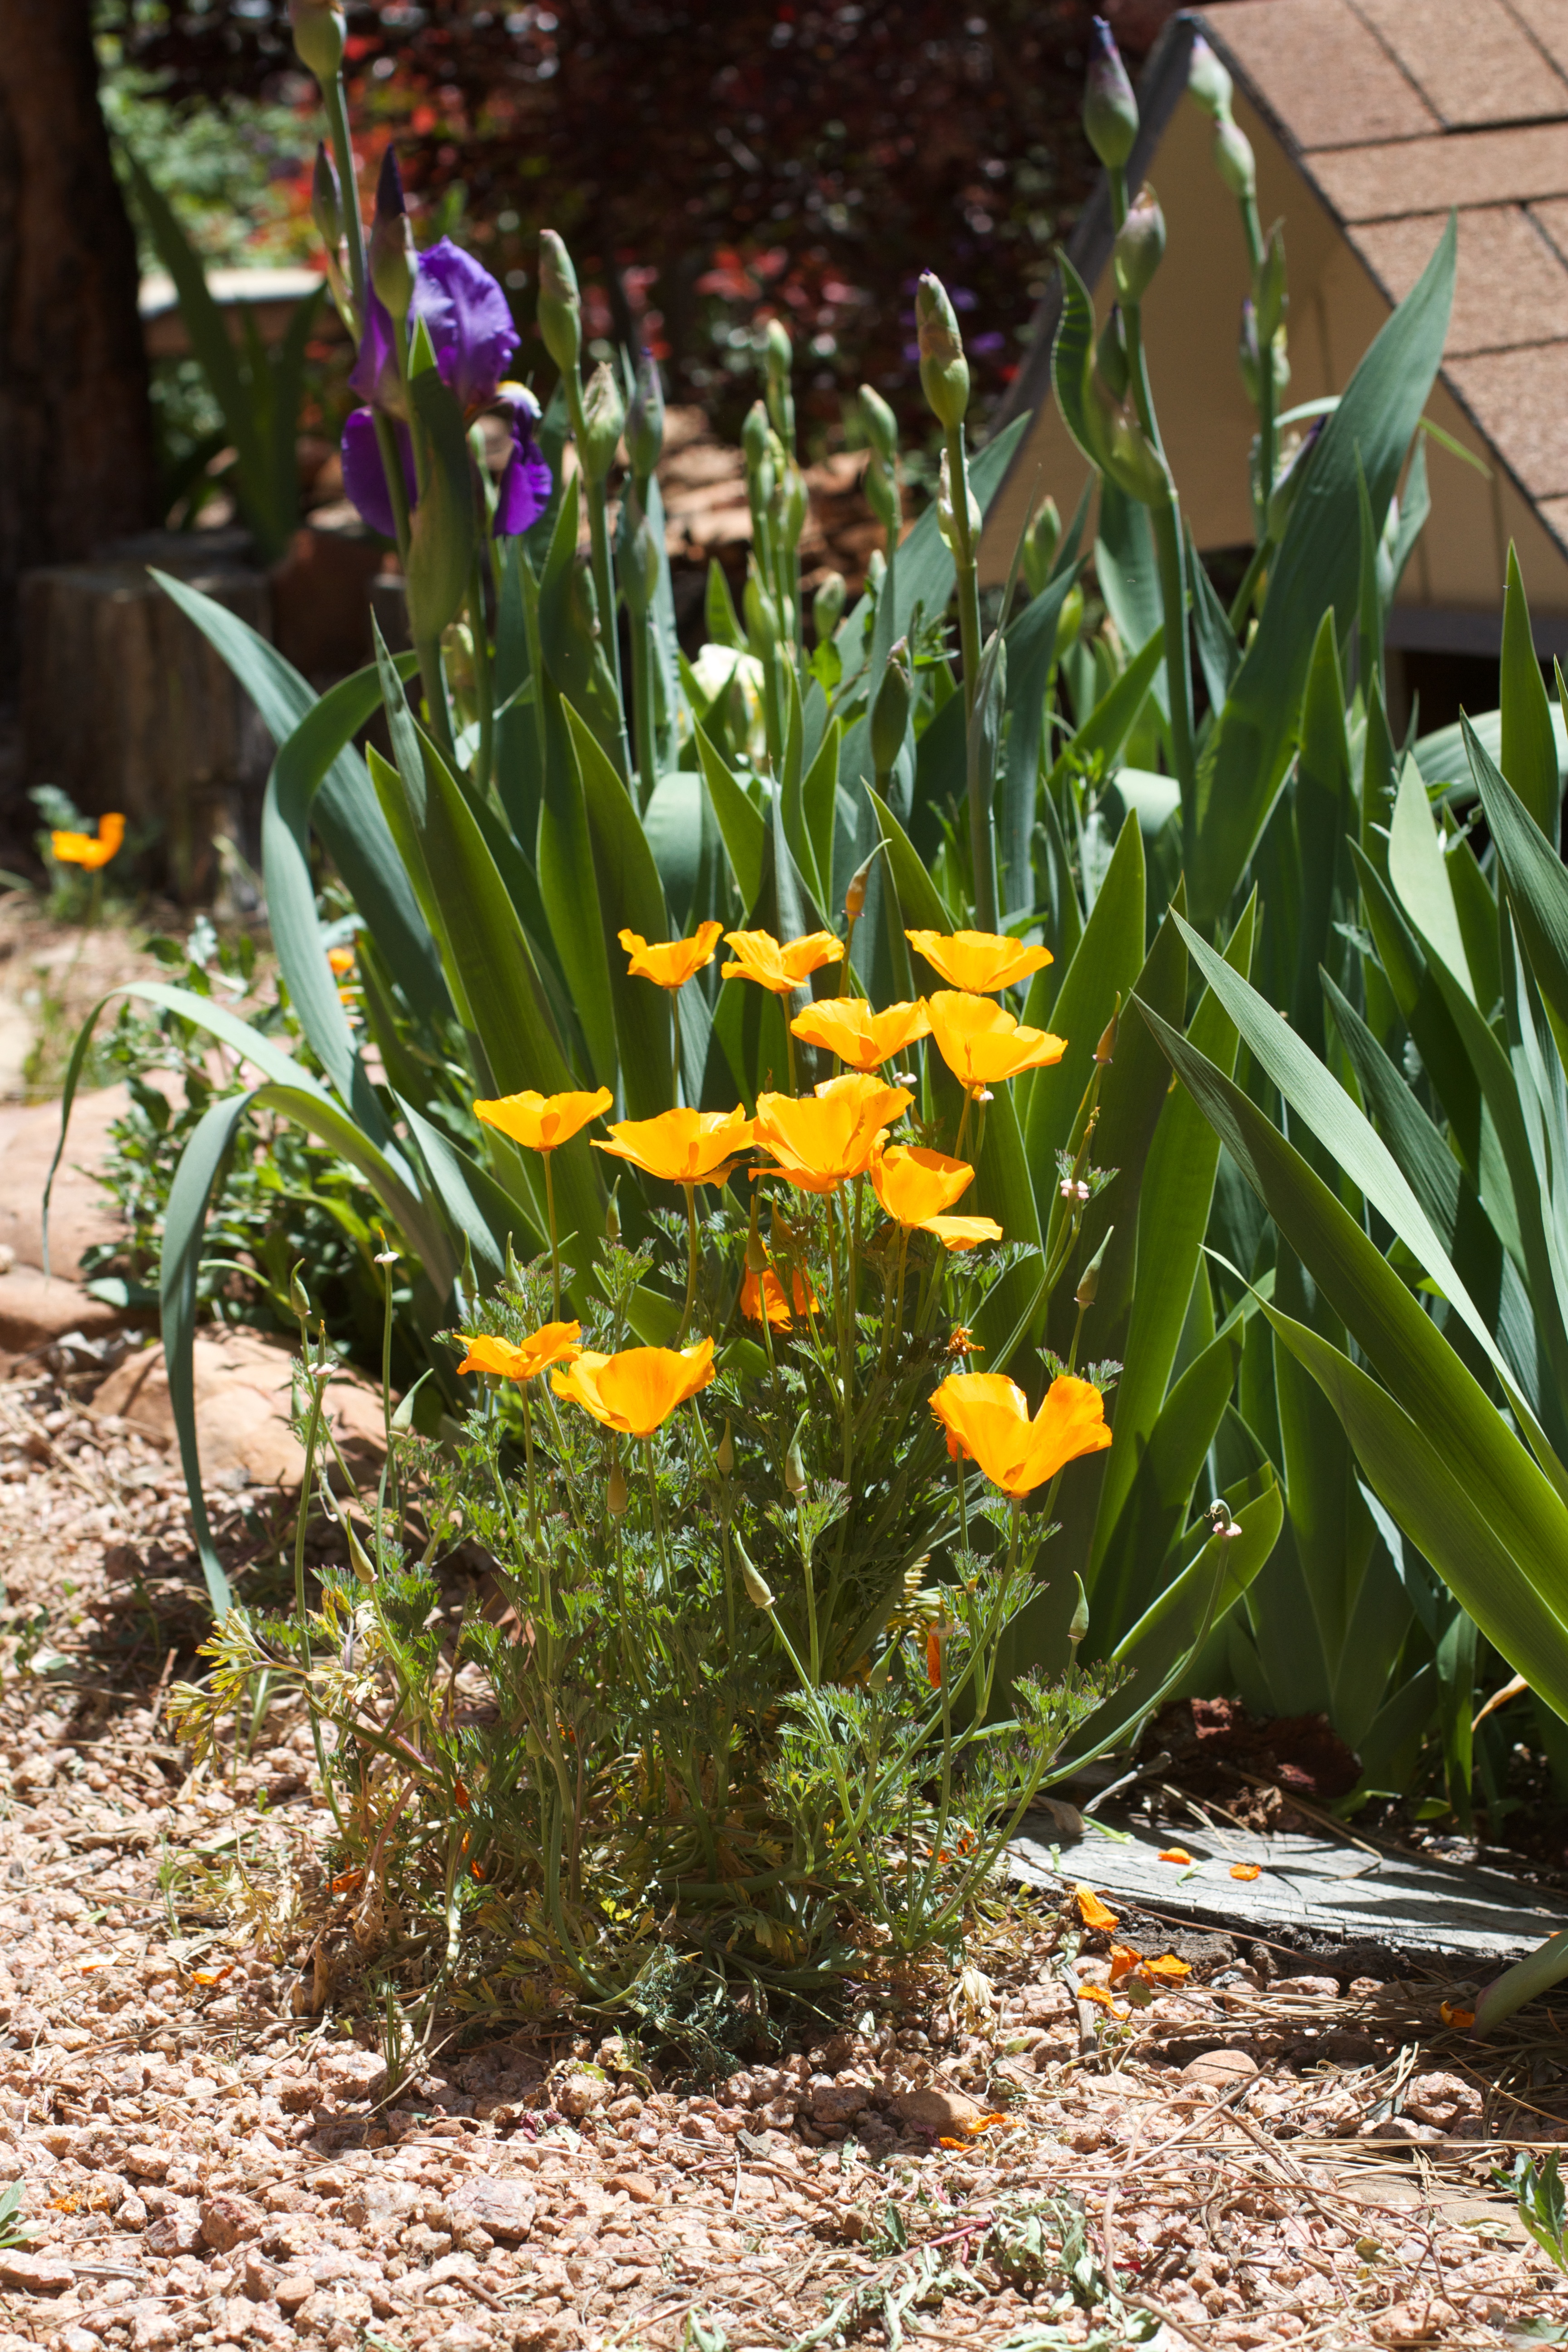
grass, plant, lawn, flower, pond, backyard, botany, garden, flora, yard, flowering plant, grass family, land plant